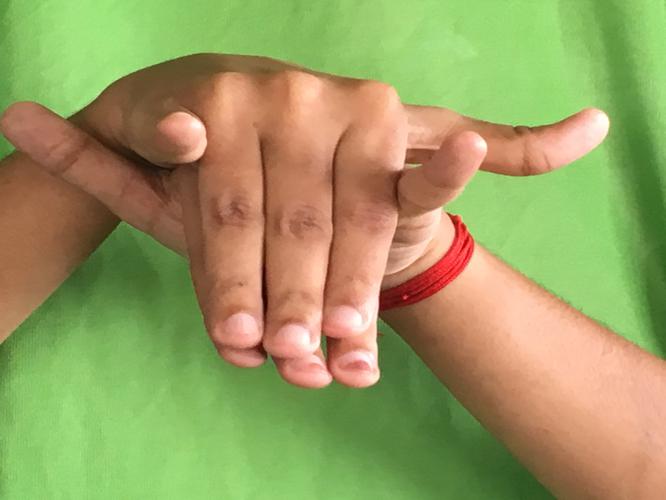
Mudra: Varaha
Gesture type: double_hand